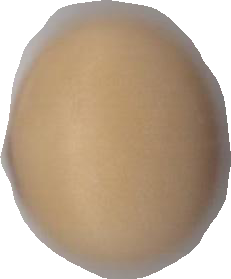
Variety: Anjasmoro